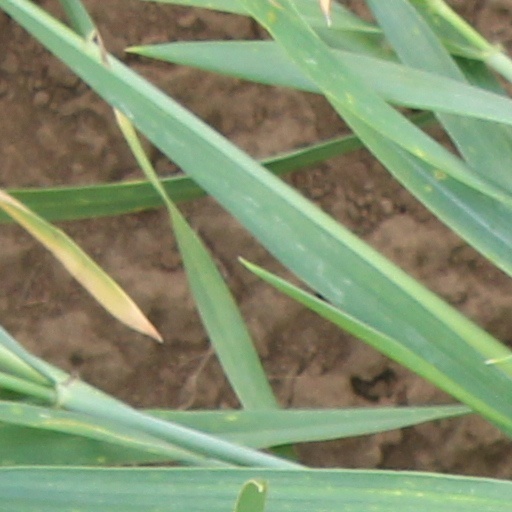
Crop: wheat